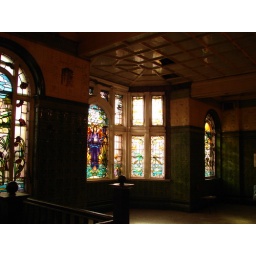
Stained glass window in Turkish Baths Room